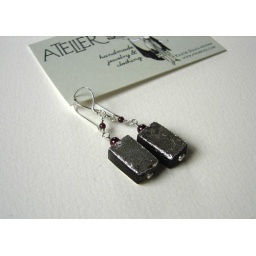
Earrings in sterling silver with silver-leafed recycled glass and garnet beads